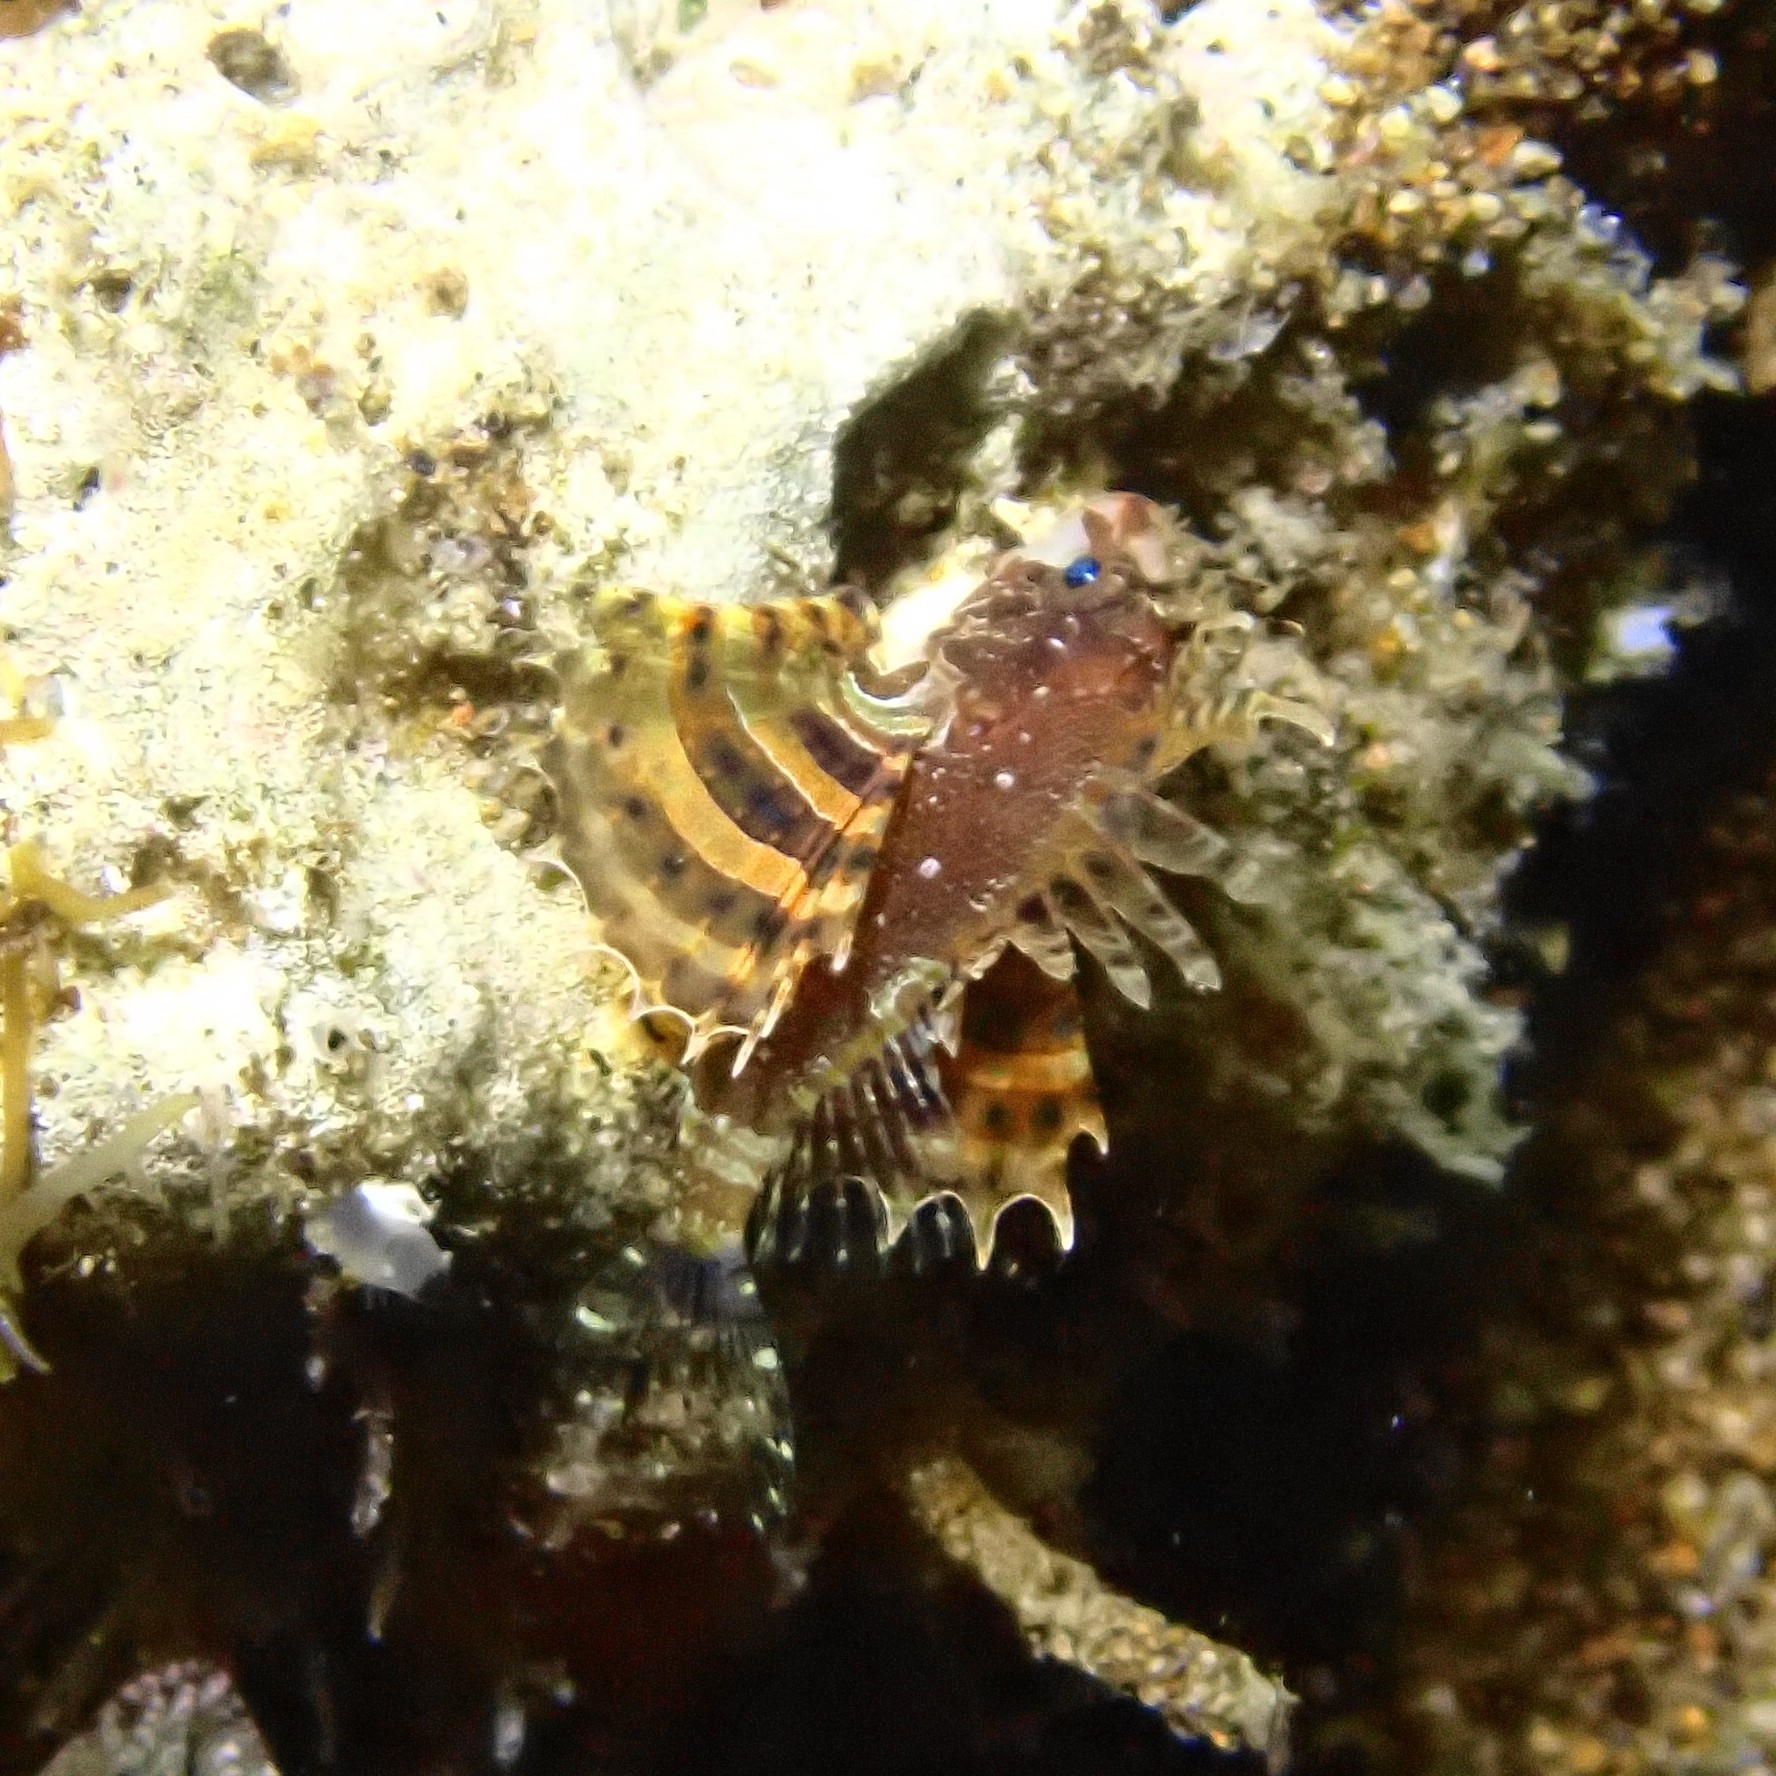
fish (species not among the labelled classes)